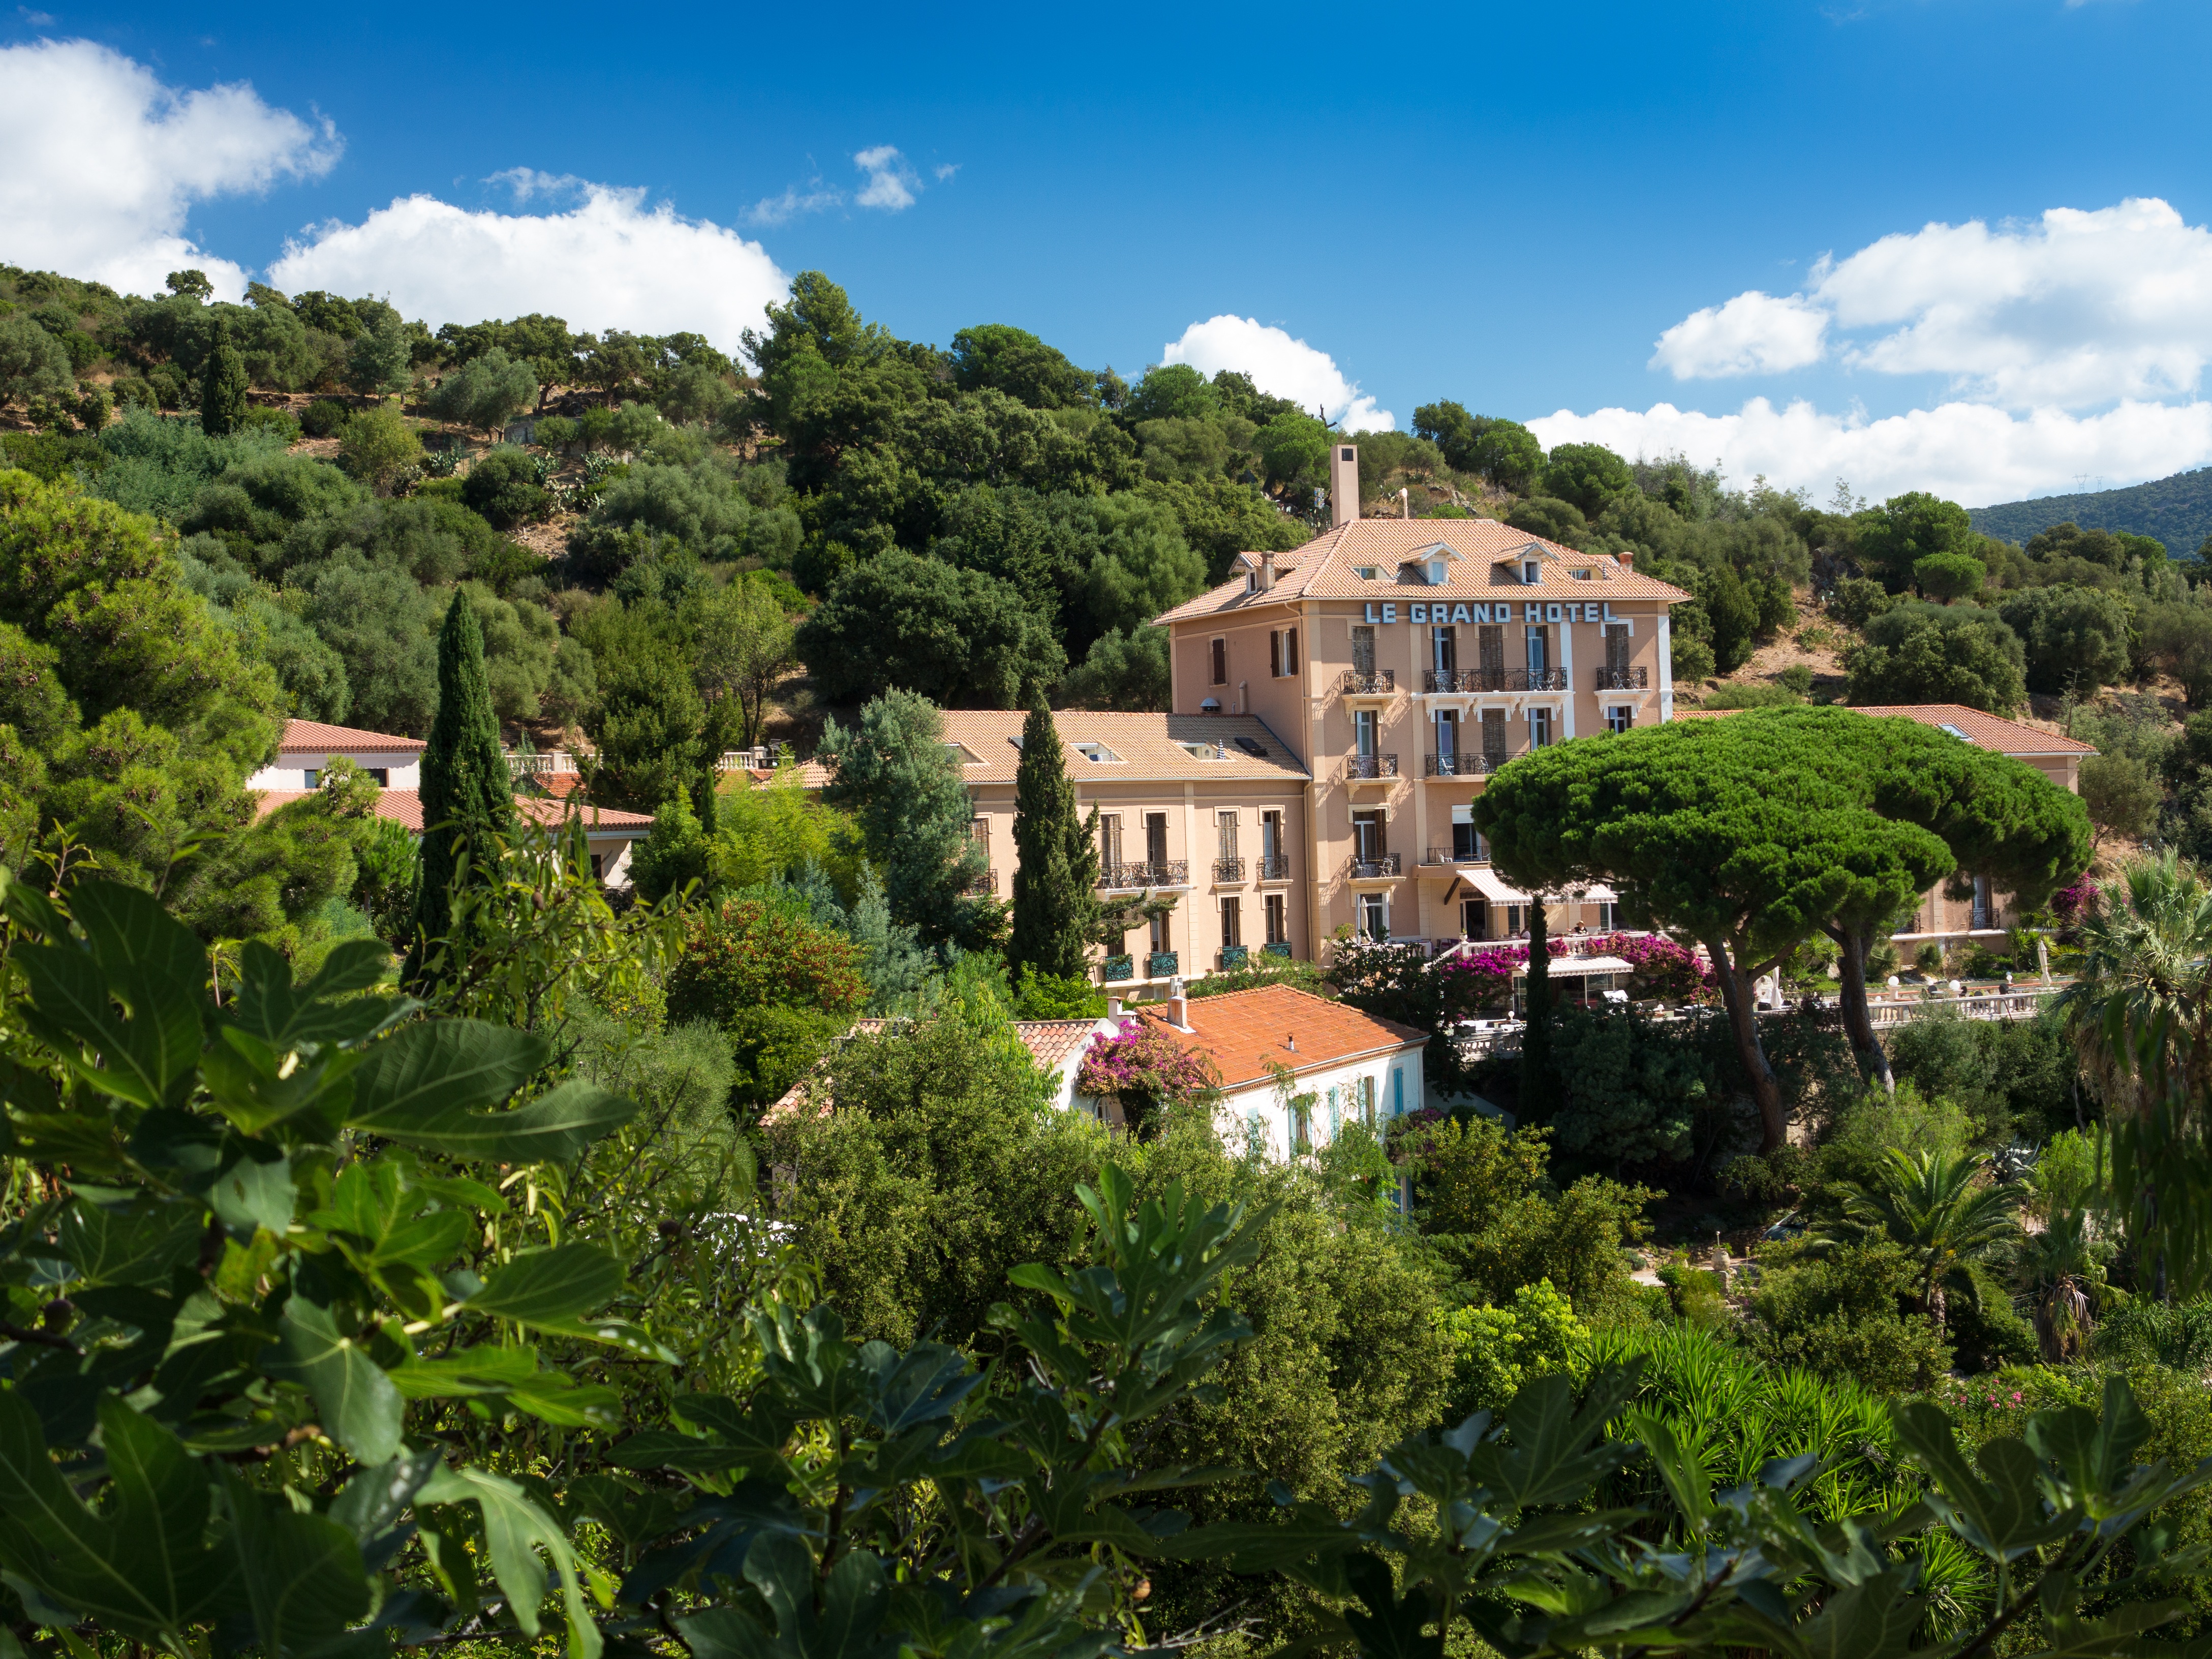
town, village, france, mediterranean, garden, tourism, hotel, resort, estate, rural area, south of france, c te d azur, human settlement, french riviera